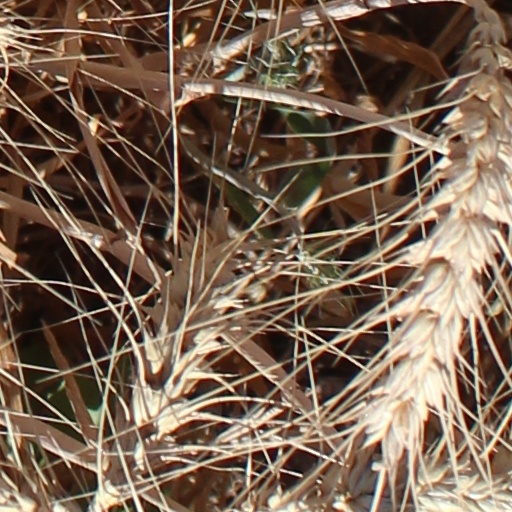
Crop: wheat